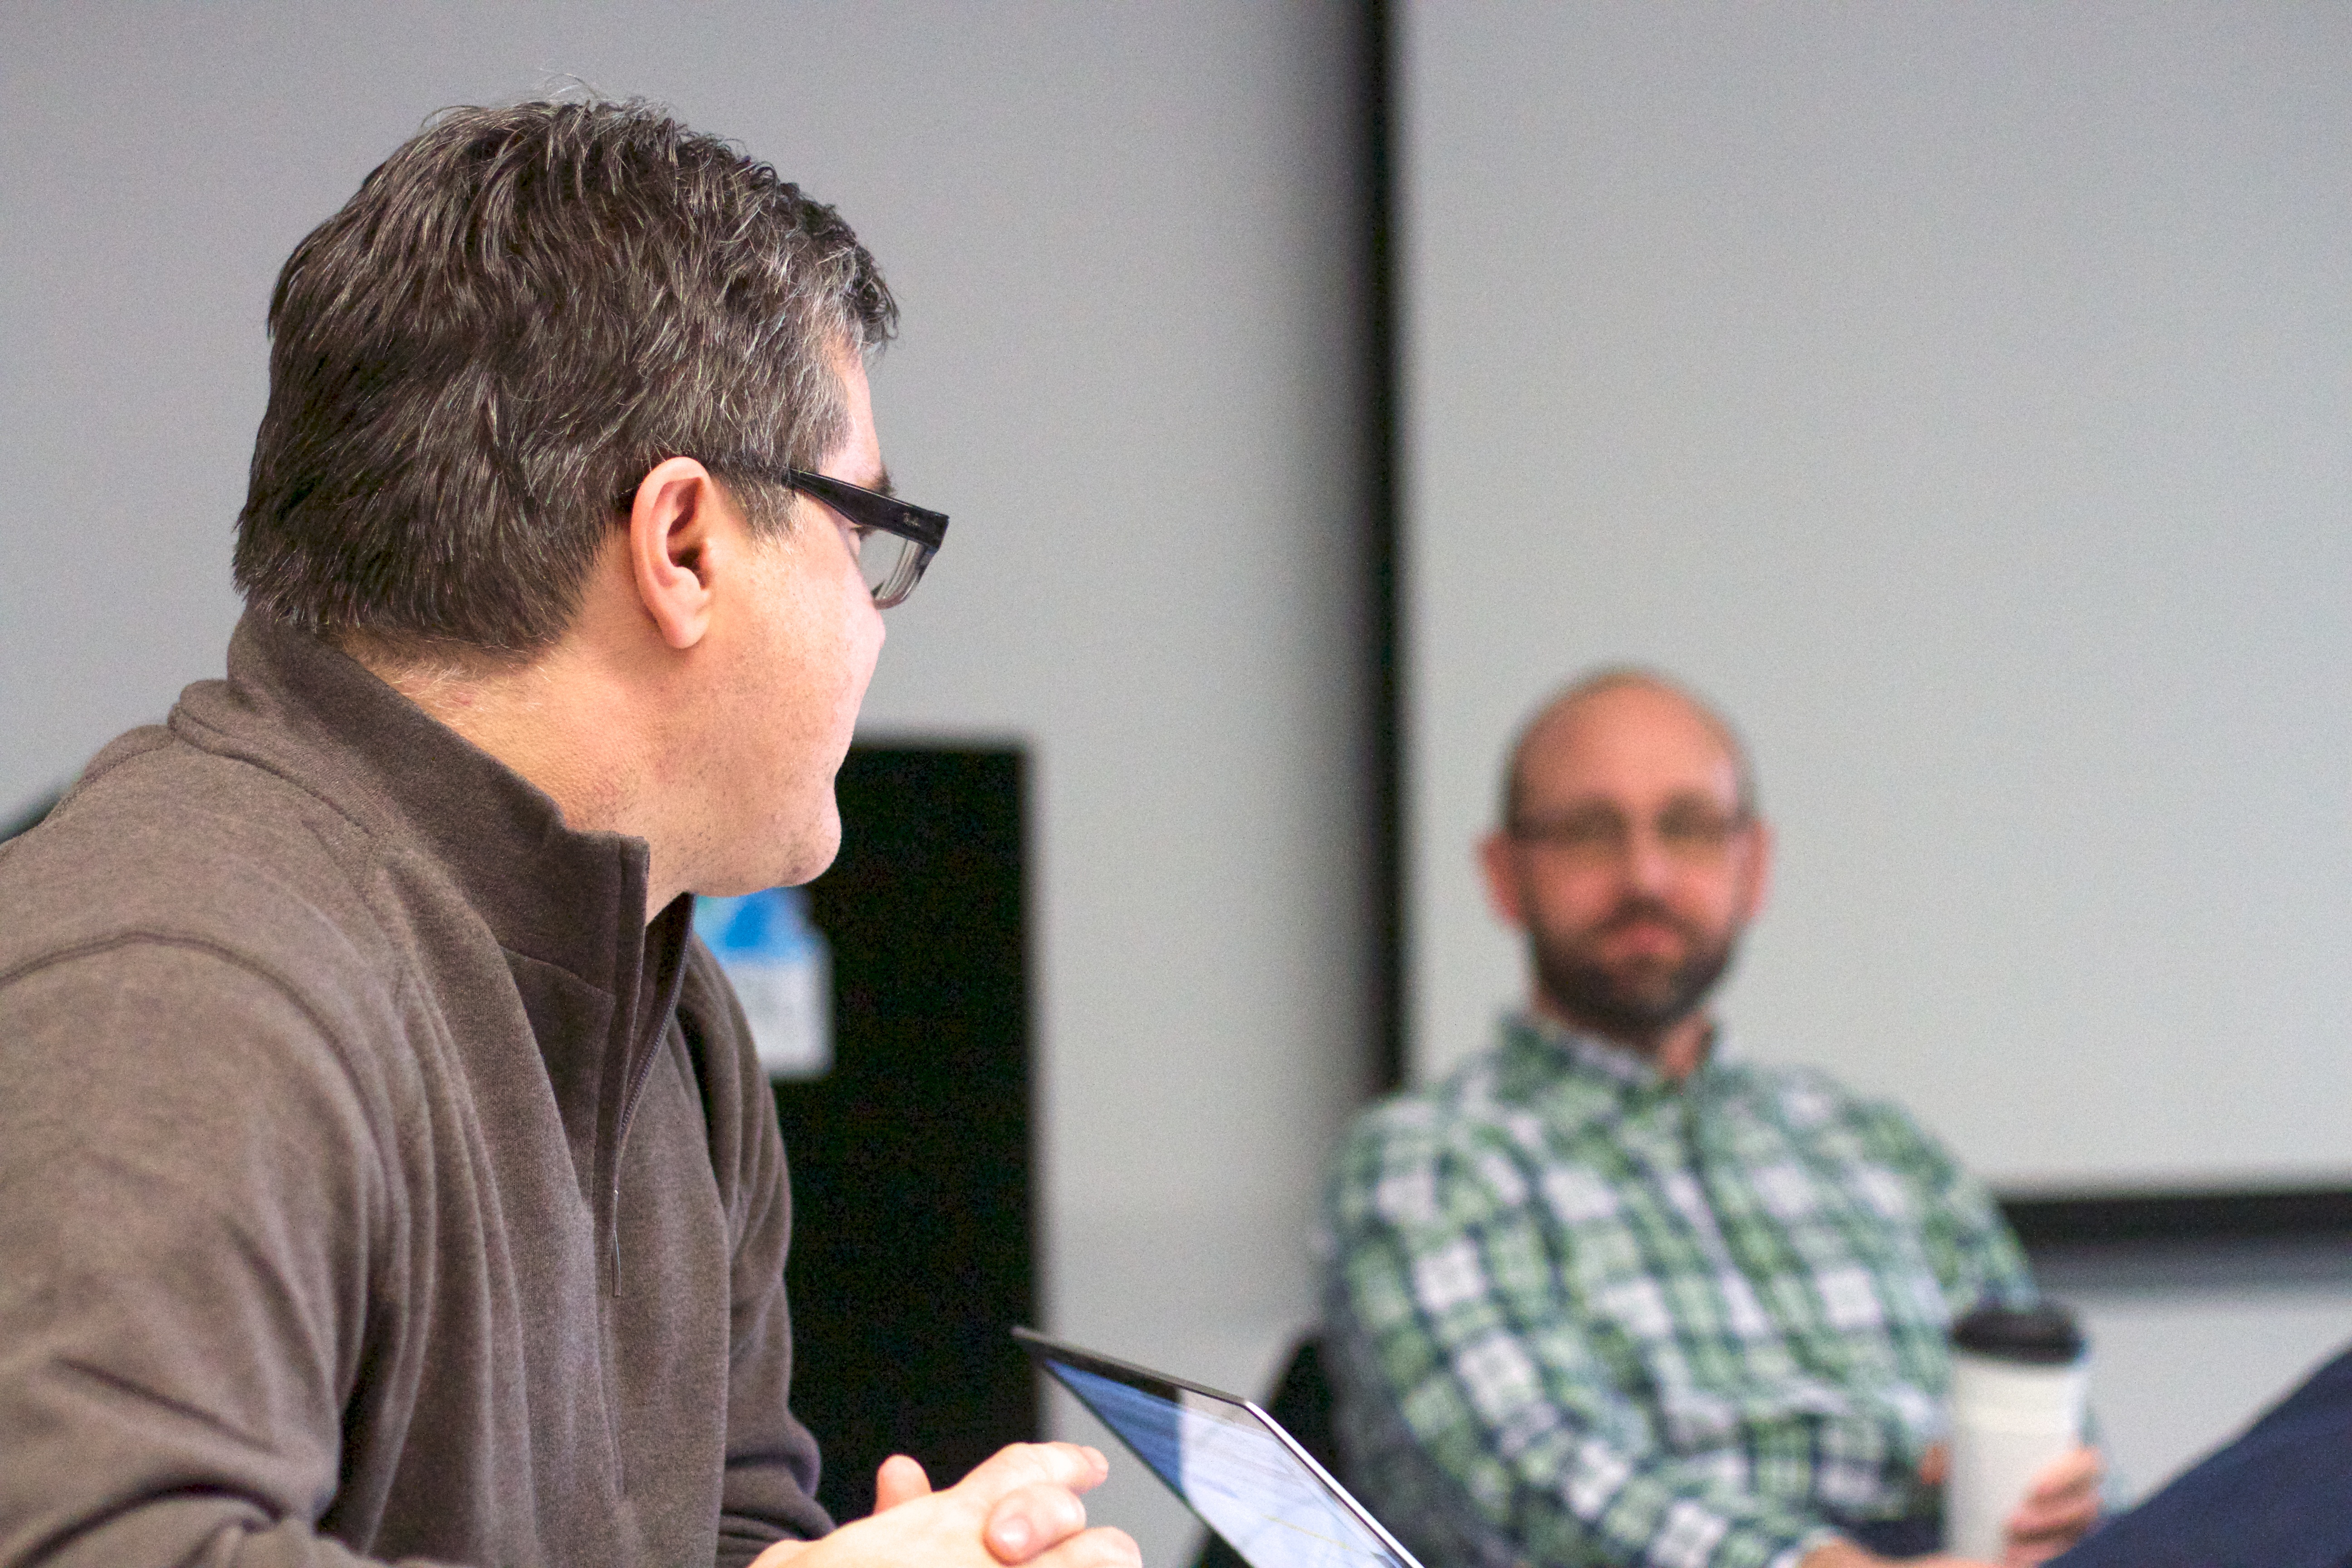
conversation